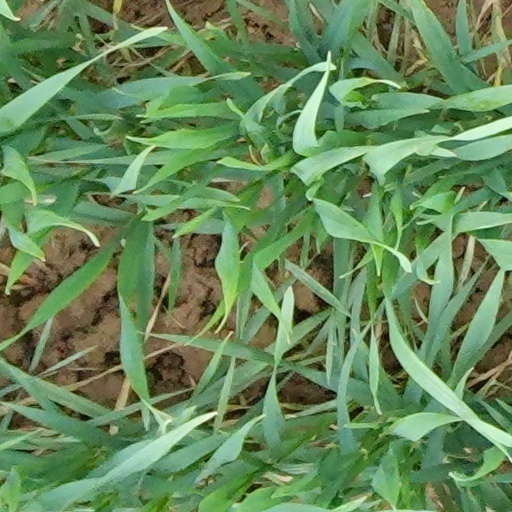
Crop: wheat